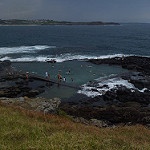
Label: sea